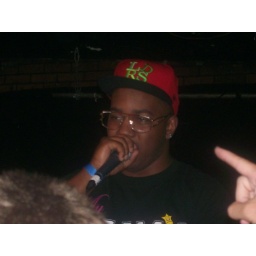
cool kids at the blind pig in ann arbor, mi_1